Federico Cerruti

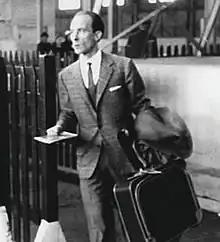
Federico Cerruti

Federico Cerruti (1 January 1922 – 15 July 2015) was an Italian art collector whose collection was described by "Artribune" as one of the best in Europe. He told his retainers to arrange his funeral before his death became public in order to avoid the "useless gossiping and socialising crowd" attending.